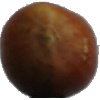
Label: nut_forest